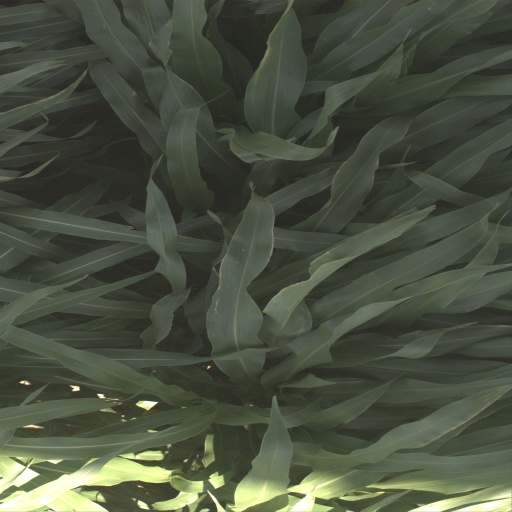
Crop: sorghum